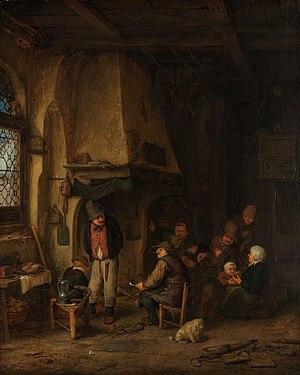
Adriaen van Ostade, spécialisé dans la scène de genre, et plus particulièrement l'illustration de la vie paysanne. Ses œuvres, très nombreuses et de format réduit pour la plupart, héritières de Brueghel l'Ancien, sont notamment caractérisées par un traitement caricatural des personnages et un certain humour.